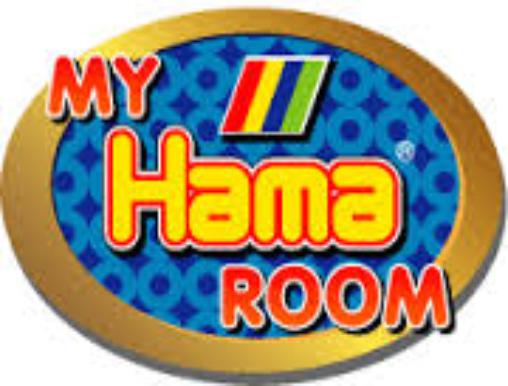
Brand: Hama
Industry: Electronic